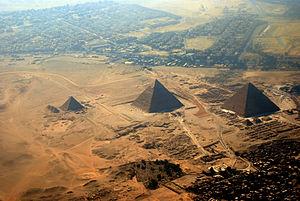
L'Ancien Empire égyptien est une période de l'histoire de l’Égypte antique qui couvre une large partie du troisième millénaire avant notre ère. Succédant à la période thinite qui a vu l'apparition de l’État en Égypte, elle comprend les IIIᵉ, IVᵉ, Vᵉ et VIᵉ dynasties, puis s'achève par une période de fragmentation politique, la Première Période intermédiaire.